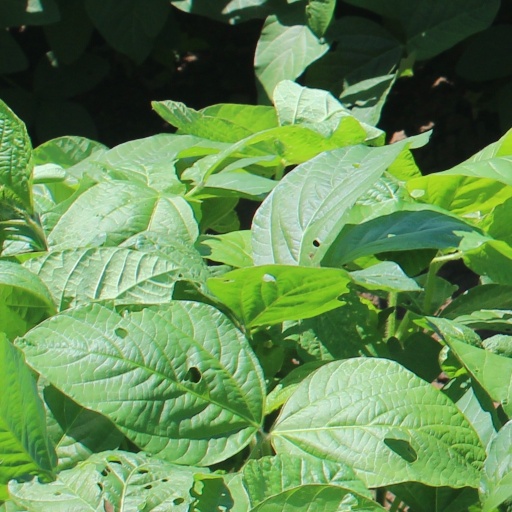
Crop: soybean